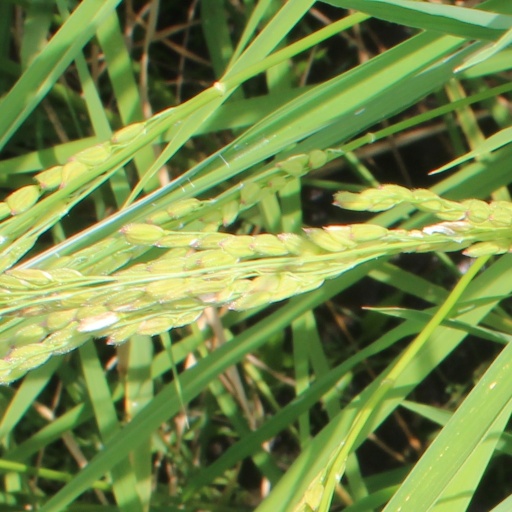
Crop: rice